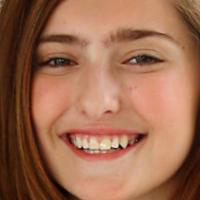
Age group: age 11-20